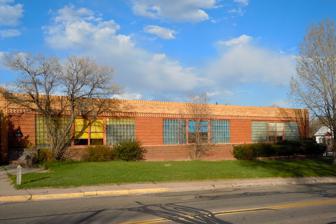
Building: Mabel Fincher School
Country: United States of America
Year built: 1940
United States historic place Mabel Fincher School U.S. National Register of Historic Places Location 2201 Morrie Ave., Cheyenne, Wyoming Coordinates 41°08′34″N 104°48′25″W / 41.14278°N 104.80694°W / 41.14278; -104.80694 Area 2.3 acres (0.93 ha) Built 1940 Built by Jacob Weber Architect Frederick Hutchinson Porter Architectural style Art Deco MPS Public Schools in Cheyenne, Wyoming MPS NRHP reference No. 05000700 Added to NRHP August 22, 2005 The Mabel Fincher School , at 2201 Morrie Ave. in Cheyenne, Wyoming , is an Art Deco -style building which was built in 1940.  It has also served as the Triumph High School . It was listed on the National Register of Historic Places in 2005. It is a one-story L-shaped building.  It was designed by Frederick Hutchinson Porter . References